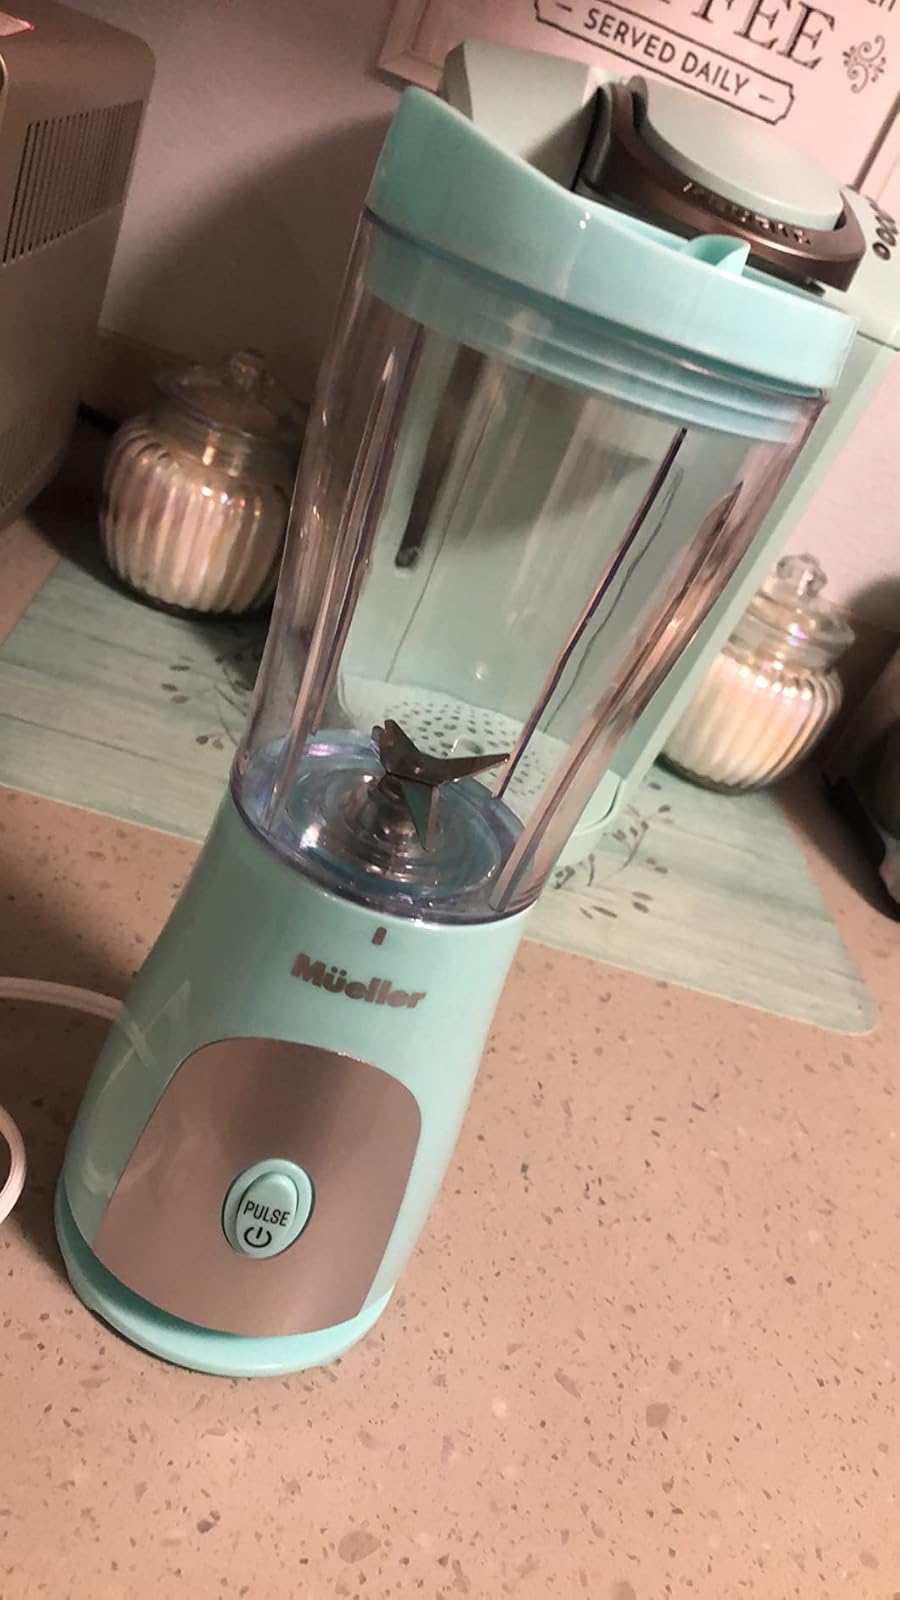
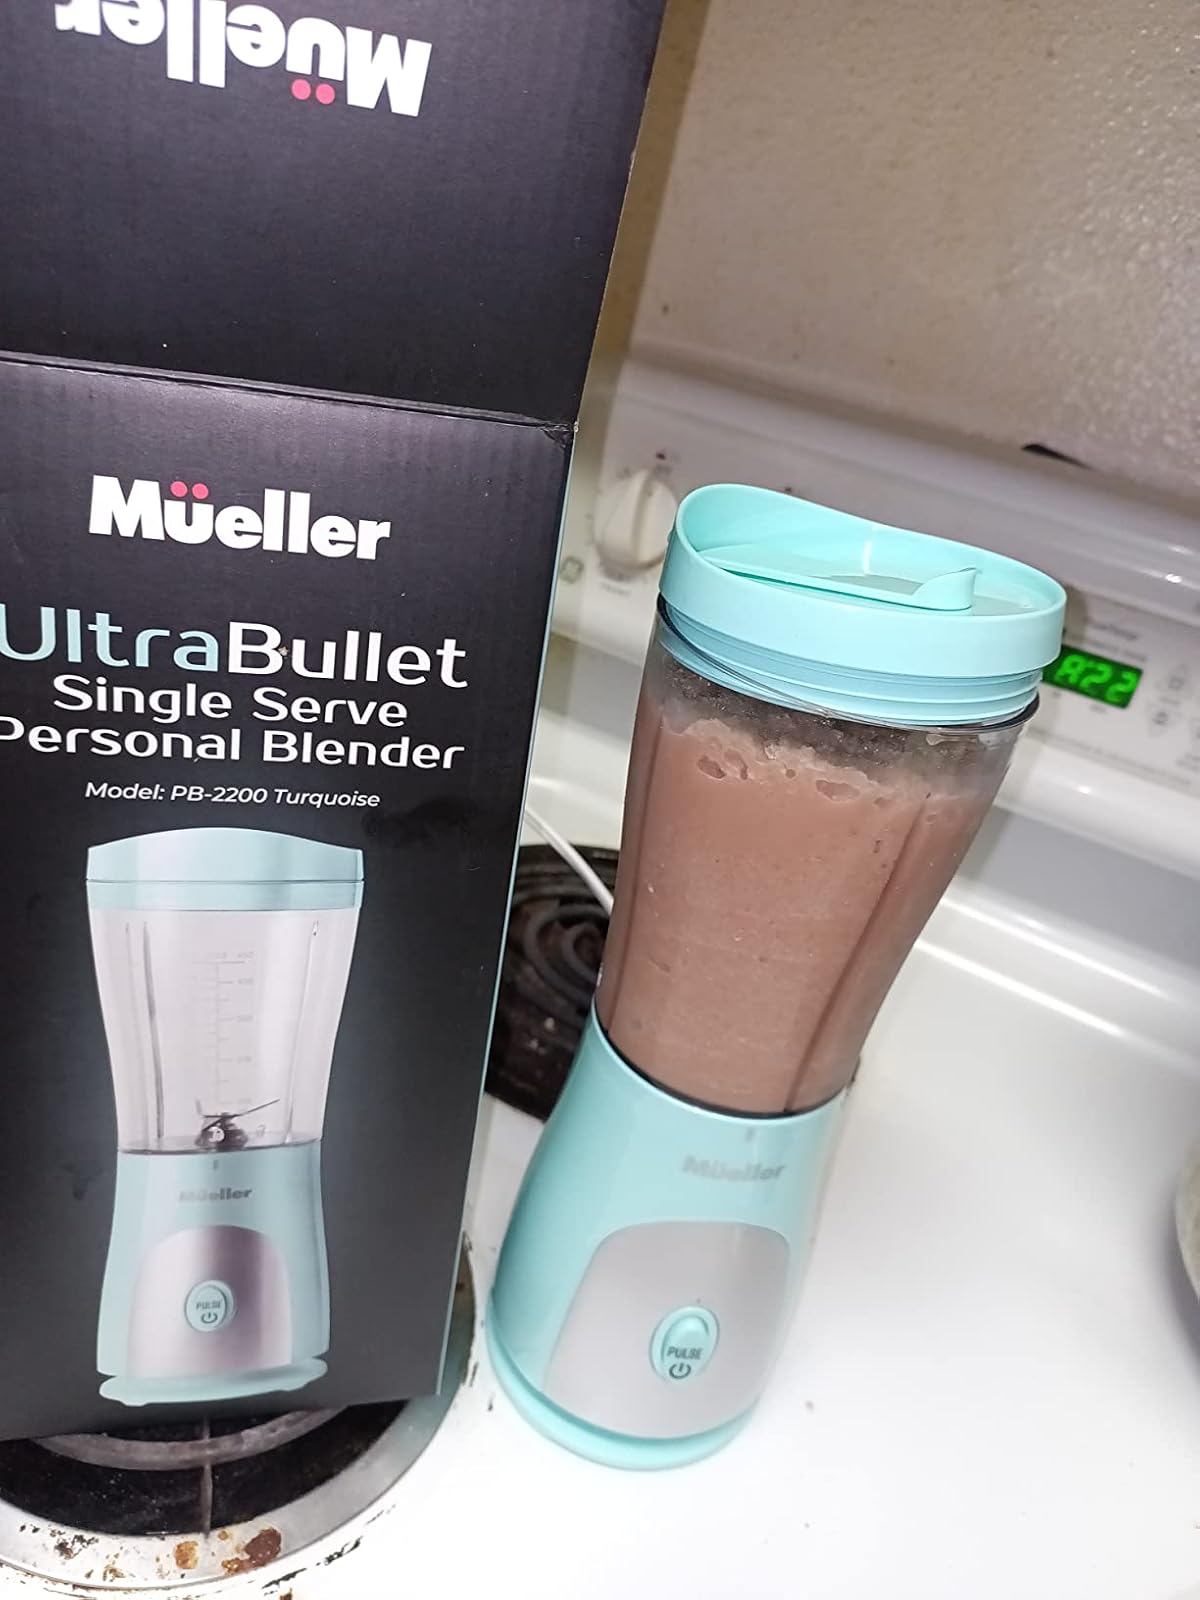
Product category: items_blender
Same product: yes